Fort Santo Domingo

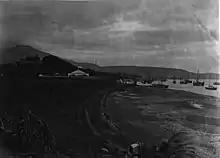
Fort Santo Domingo and bay, taken between 1860 and 1880.

From 1683 to 1867 the Qing dynasty Chinese government controlled the fort and during this time (1724) built a stone wall with four gates around it, of which only one, the main gate, survives.